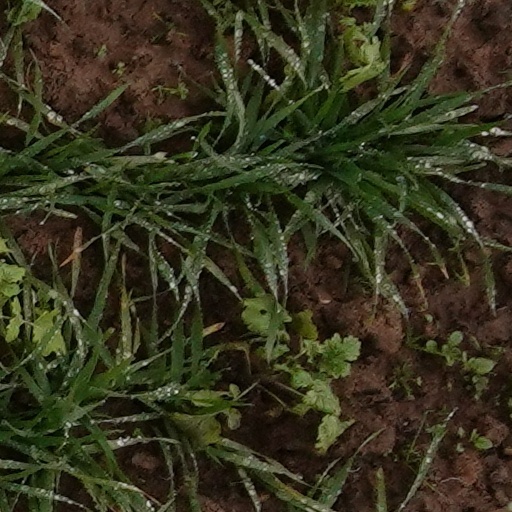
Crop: wheat